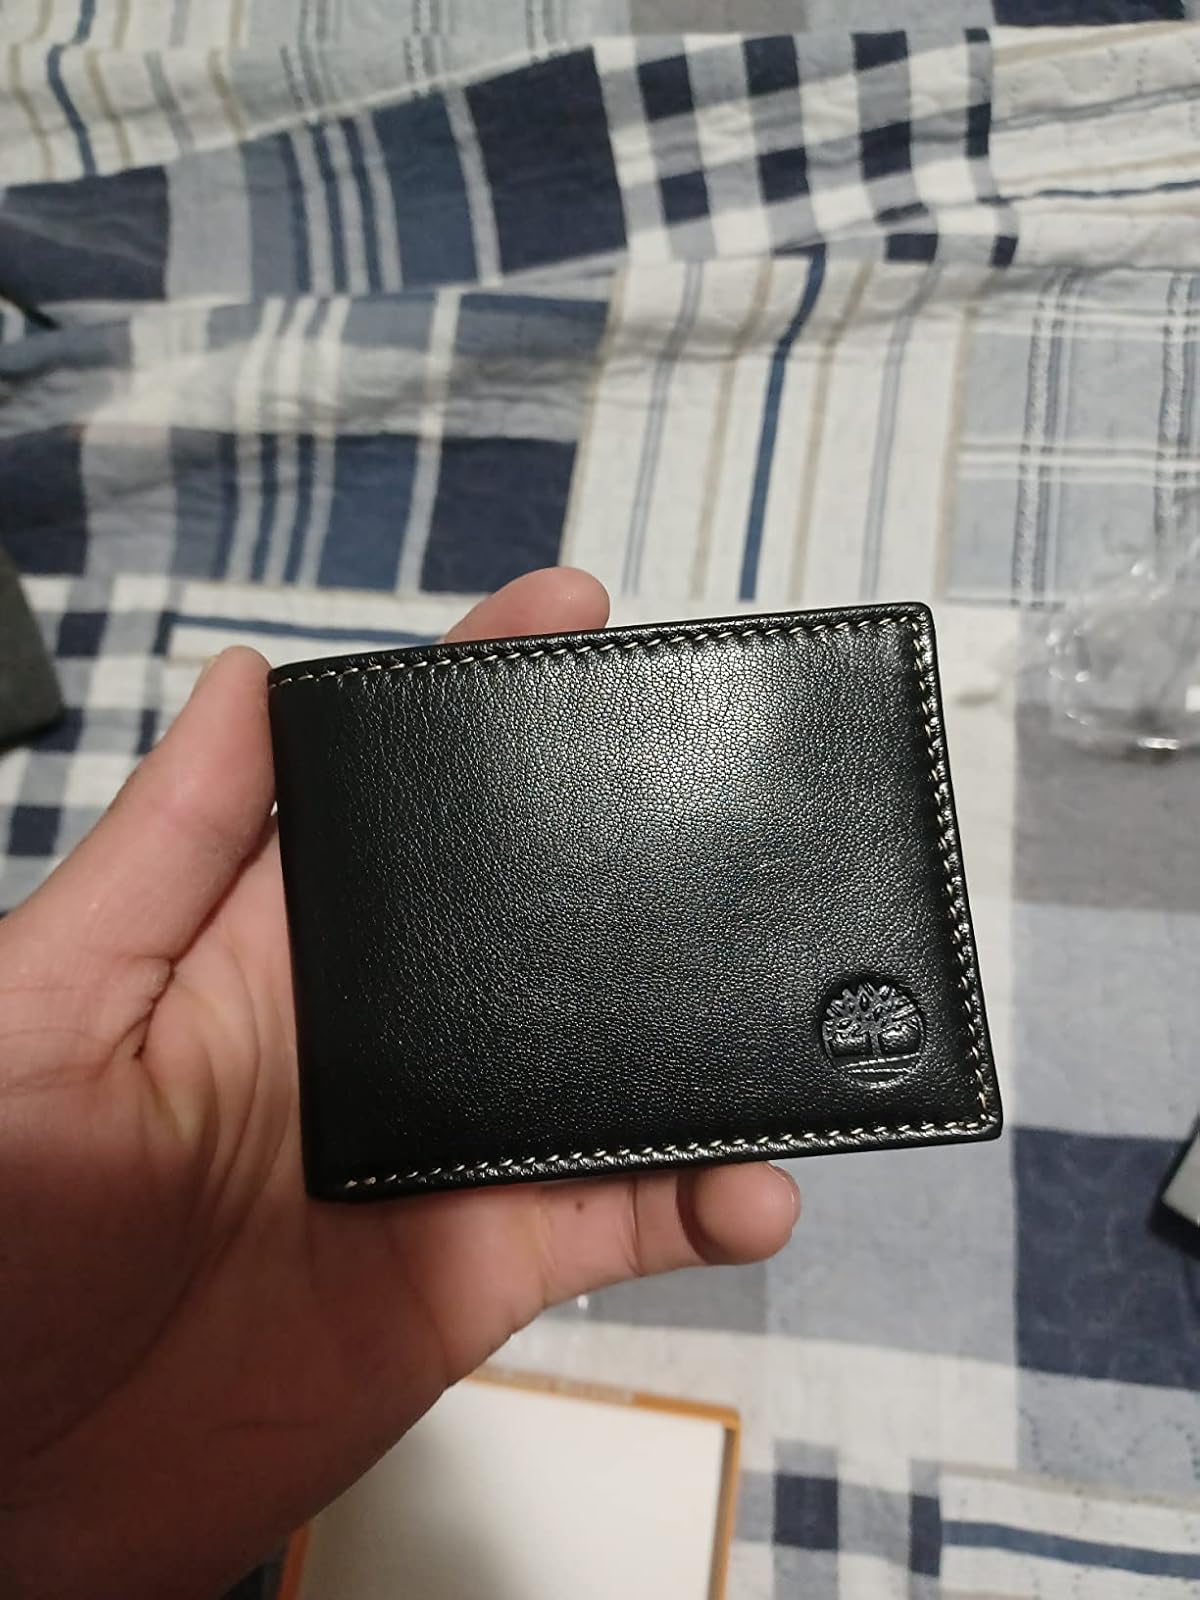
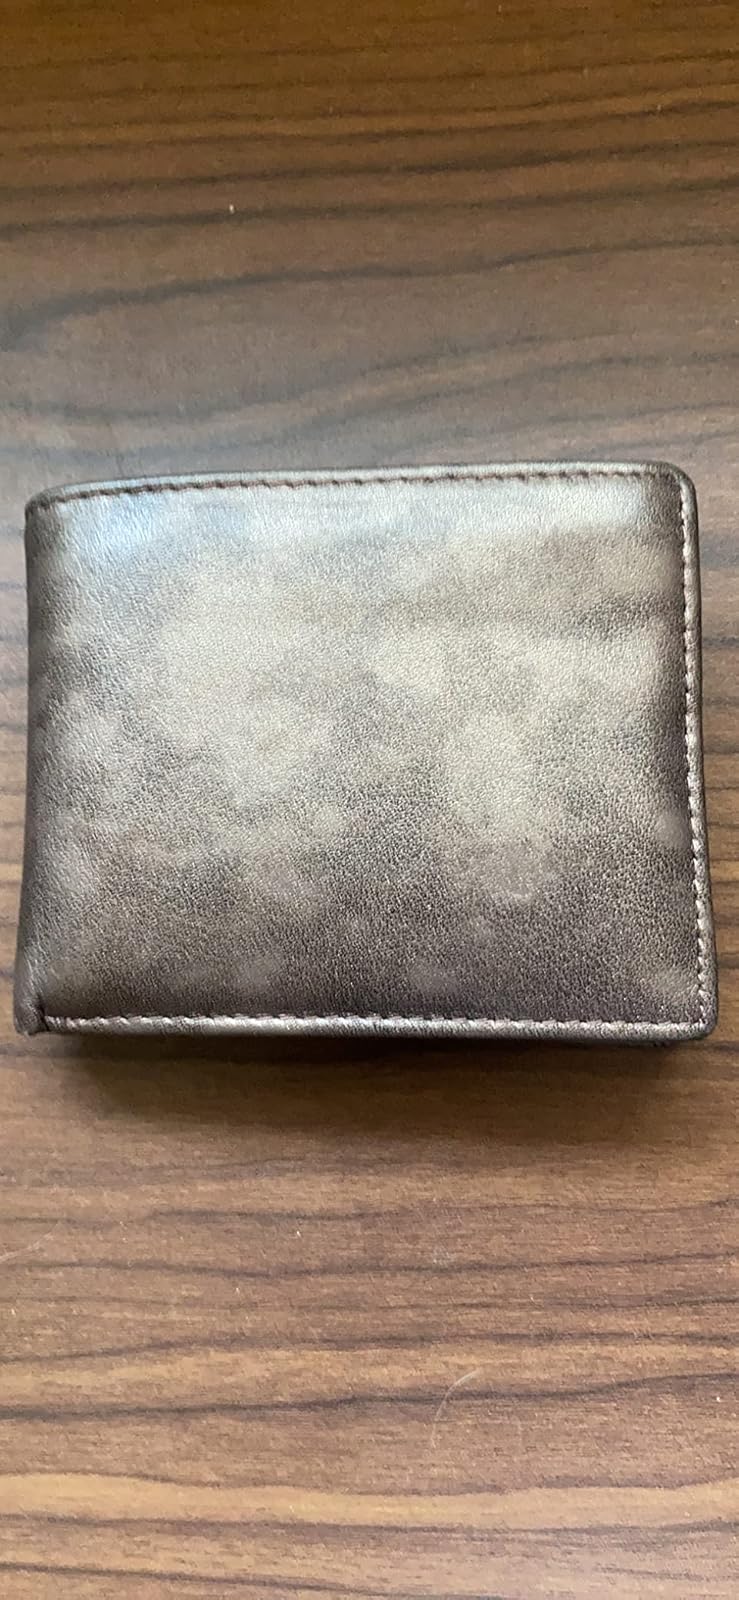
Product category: accessories_wallet
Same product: no